Institute of Technology of Cambodia

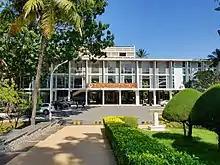
ITC viewed from the main entrance.

It offers education and research programs in engineering. Programs are offered in French and English.